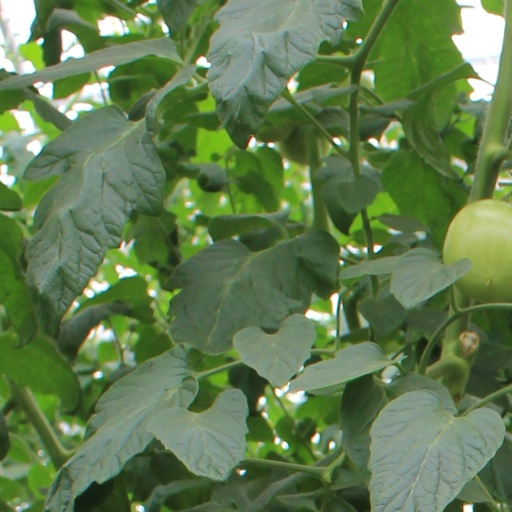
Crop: tomato